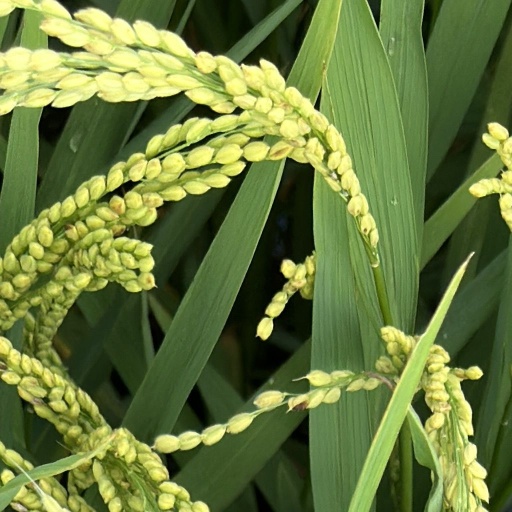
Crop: rice